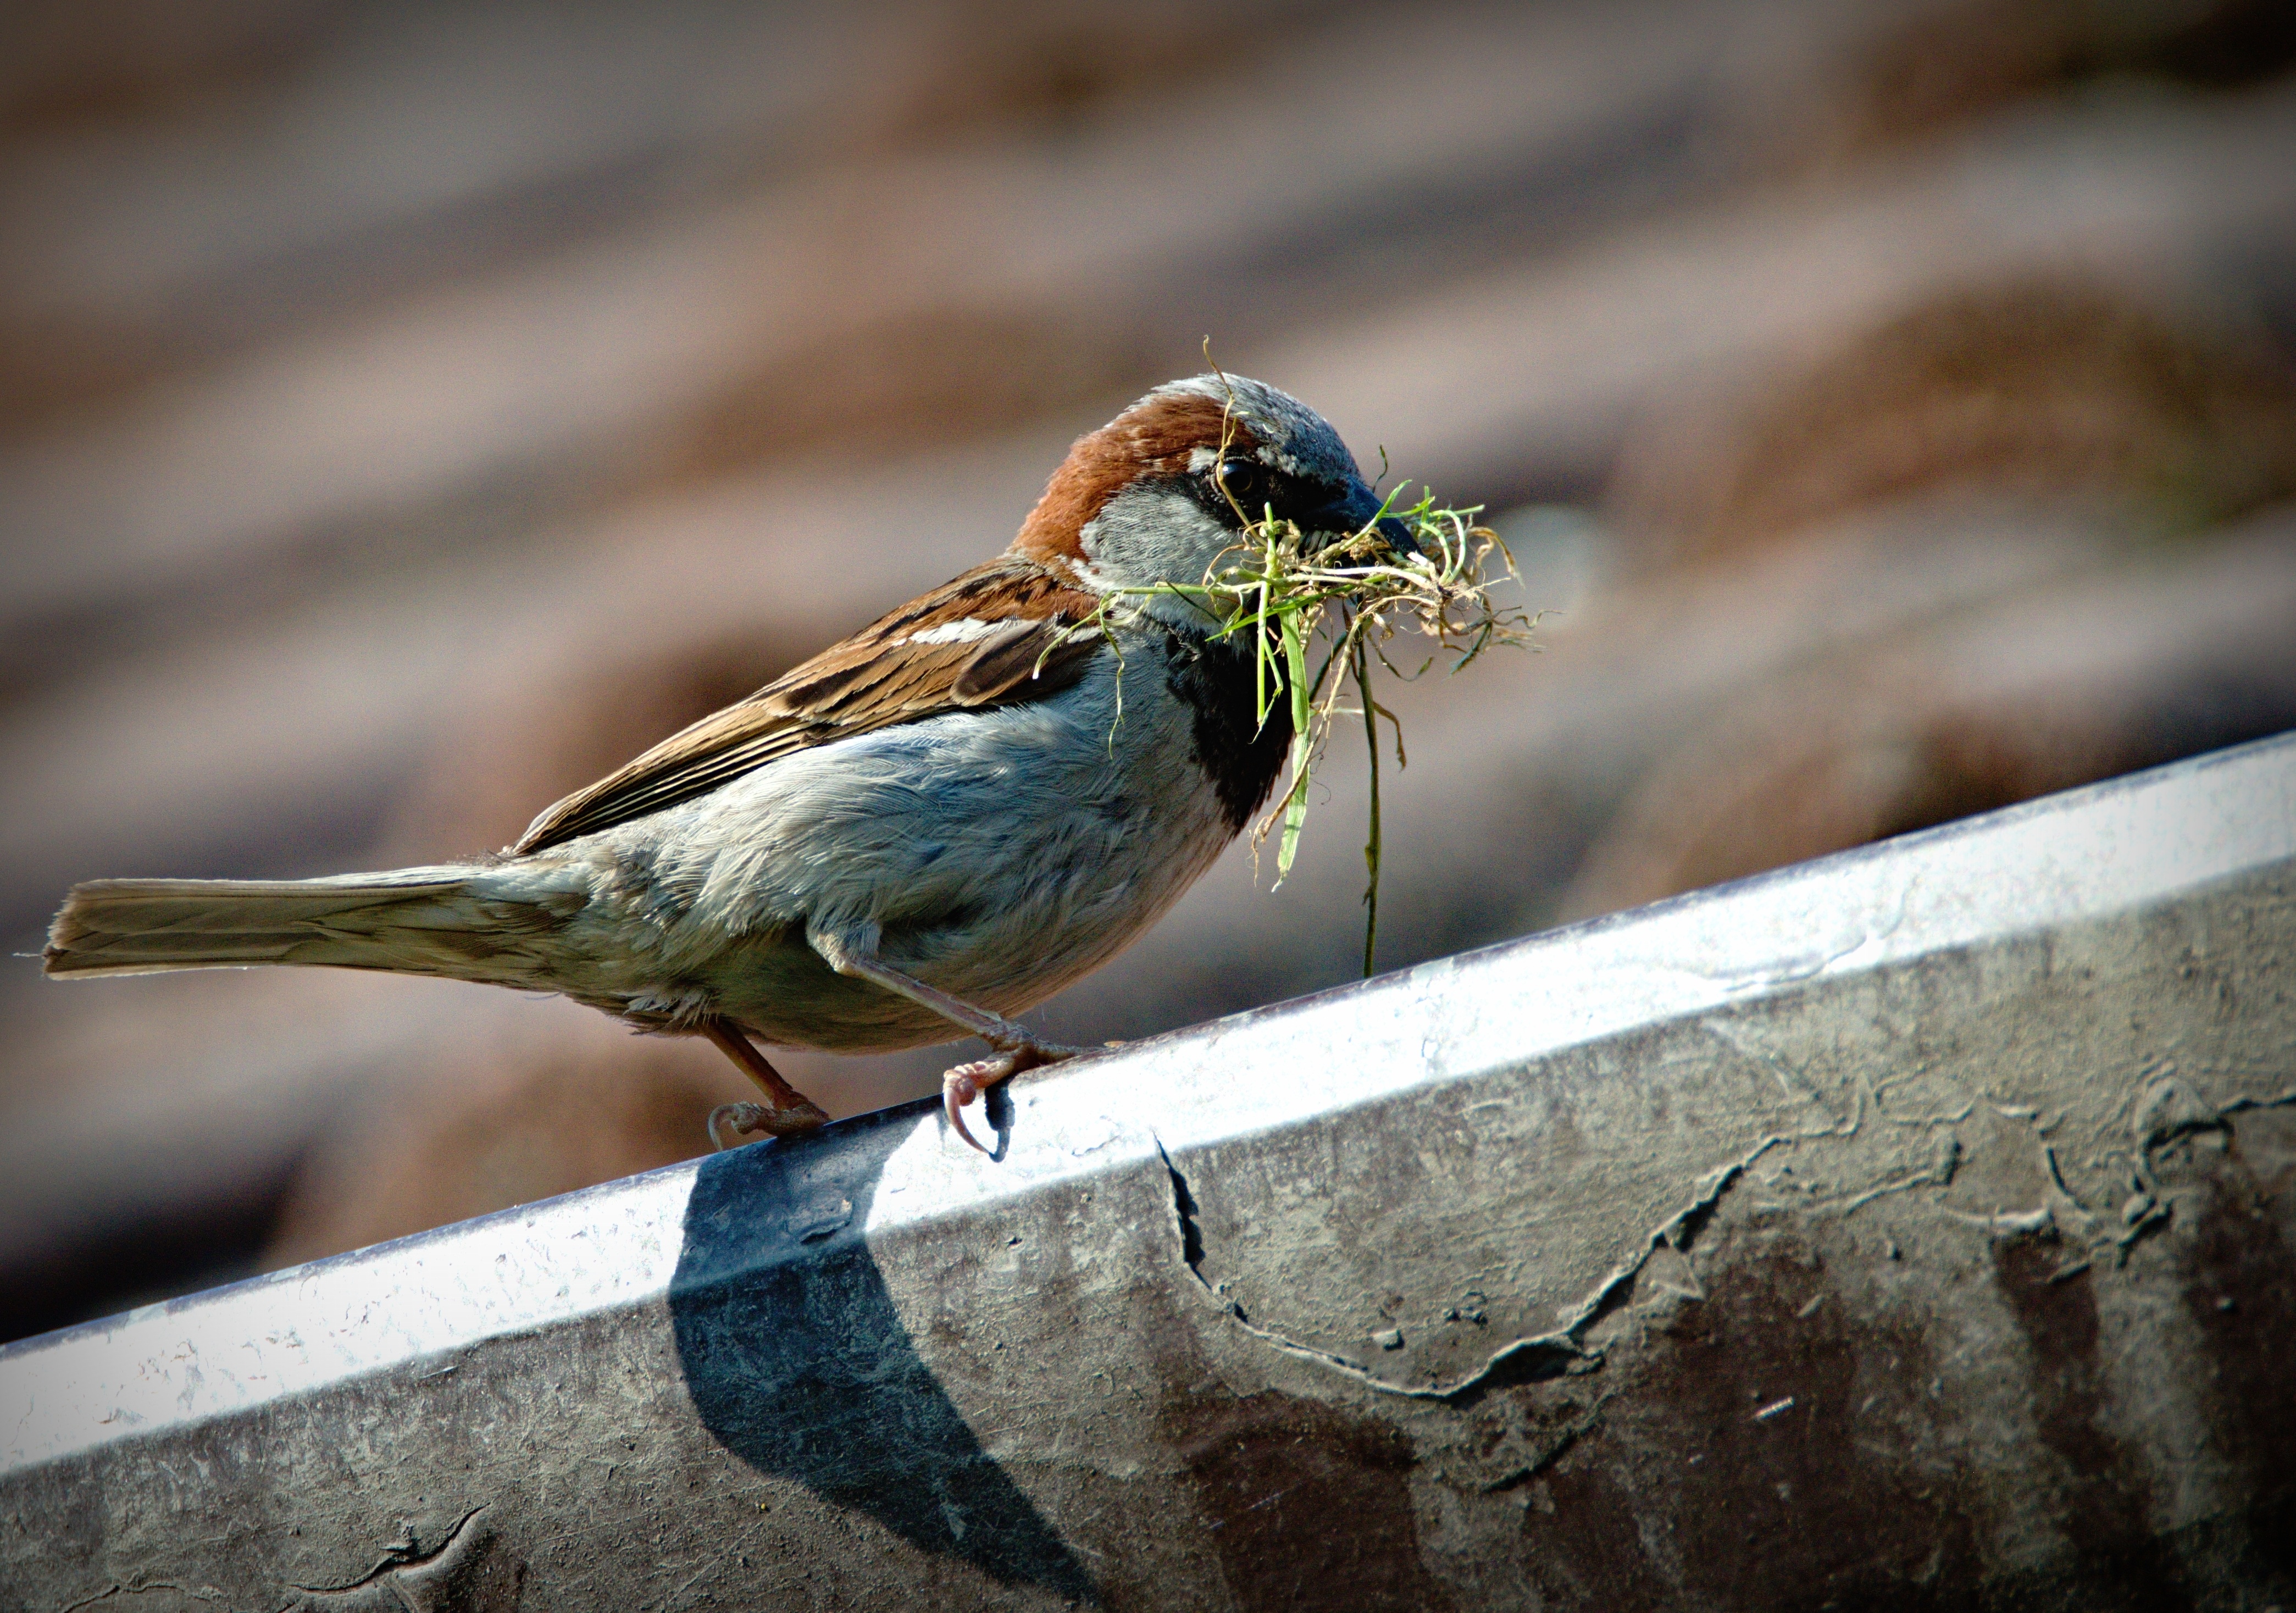
nature, branch, bird, wildlife, beak, fauna, close up, vertebrate, sparrow, finch, house sparrow, a lone, old world flycatcher, perching bird, domov